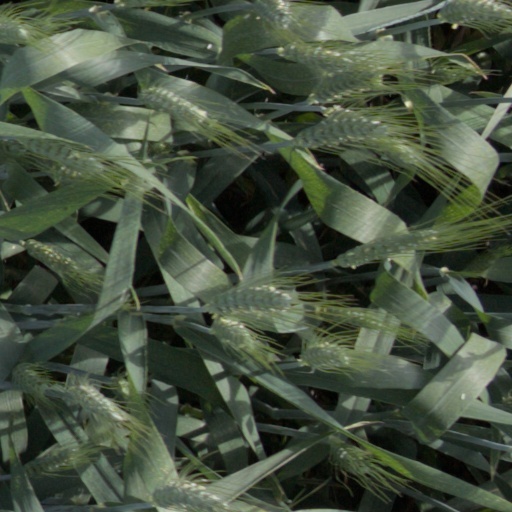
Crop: wheat